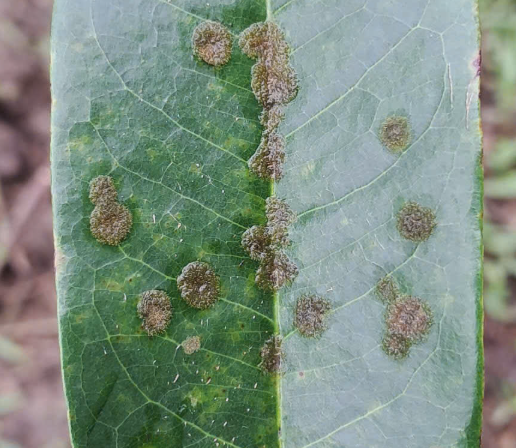
Label: stem_blight